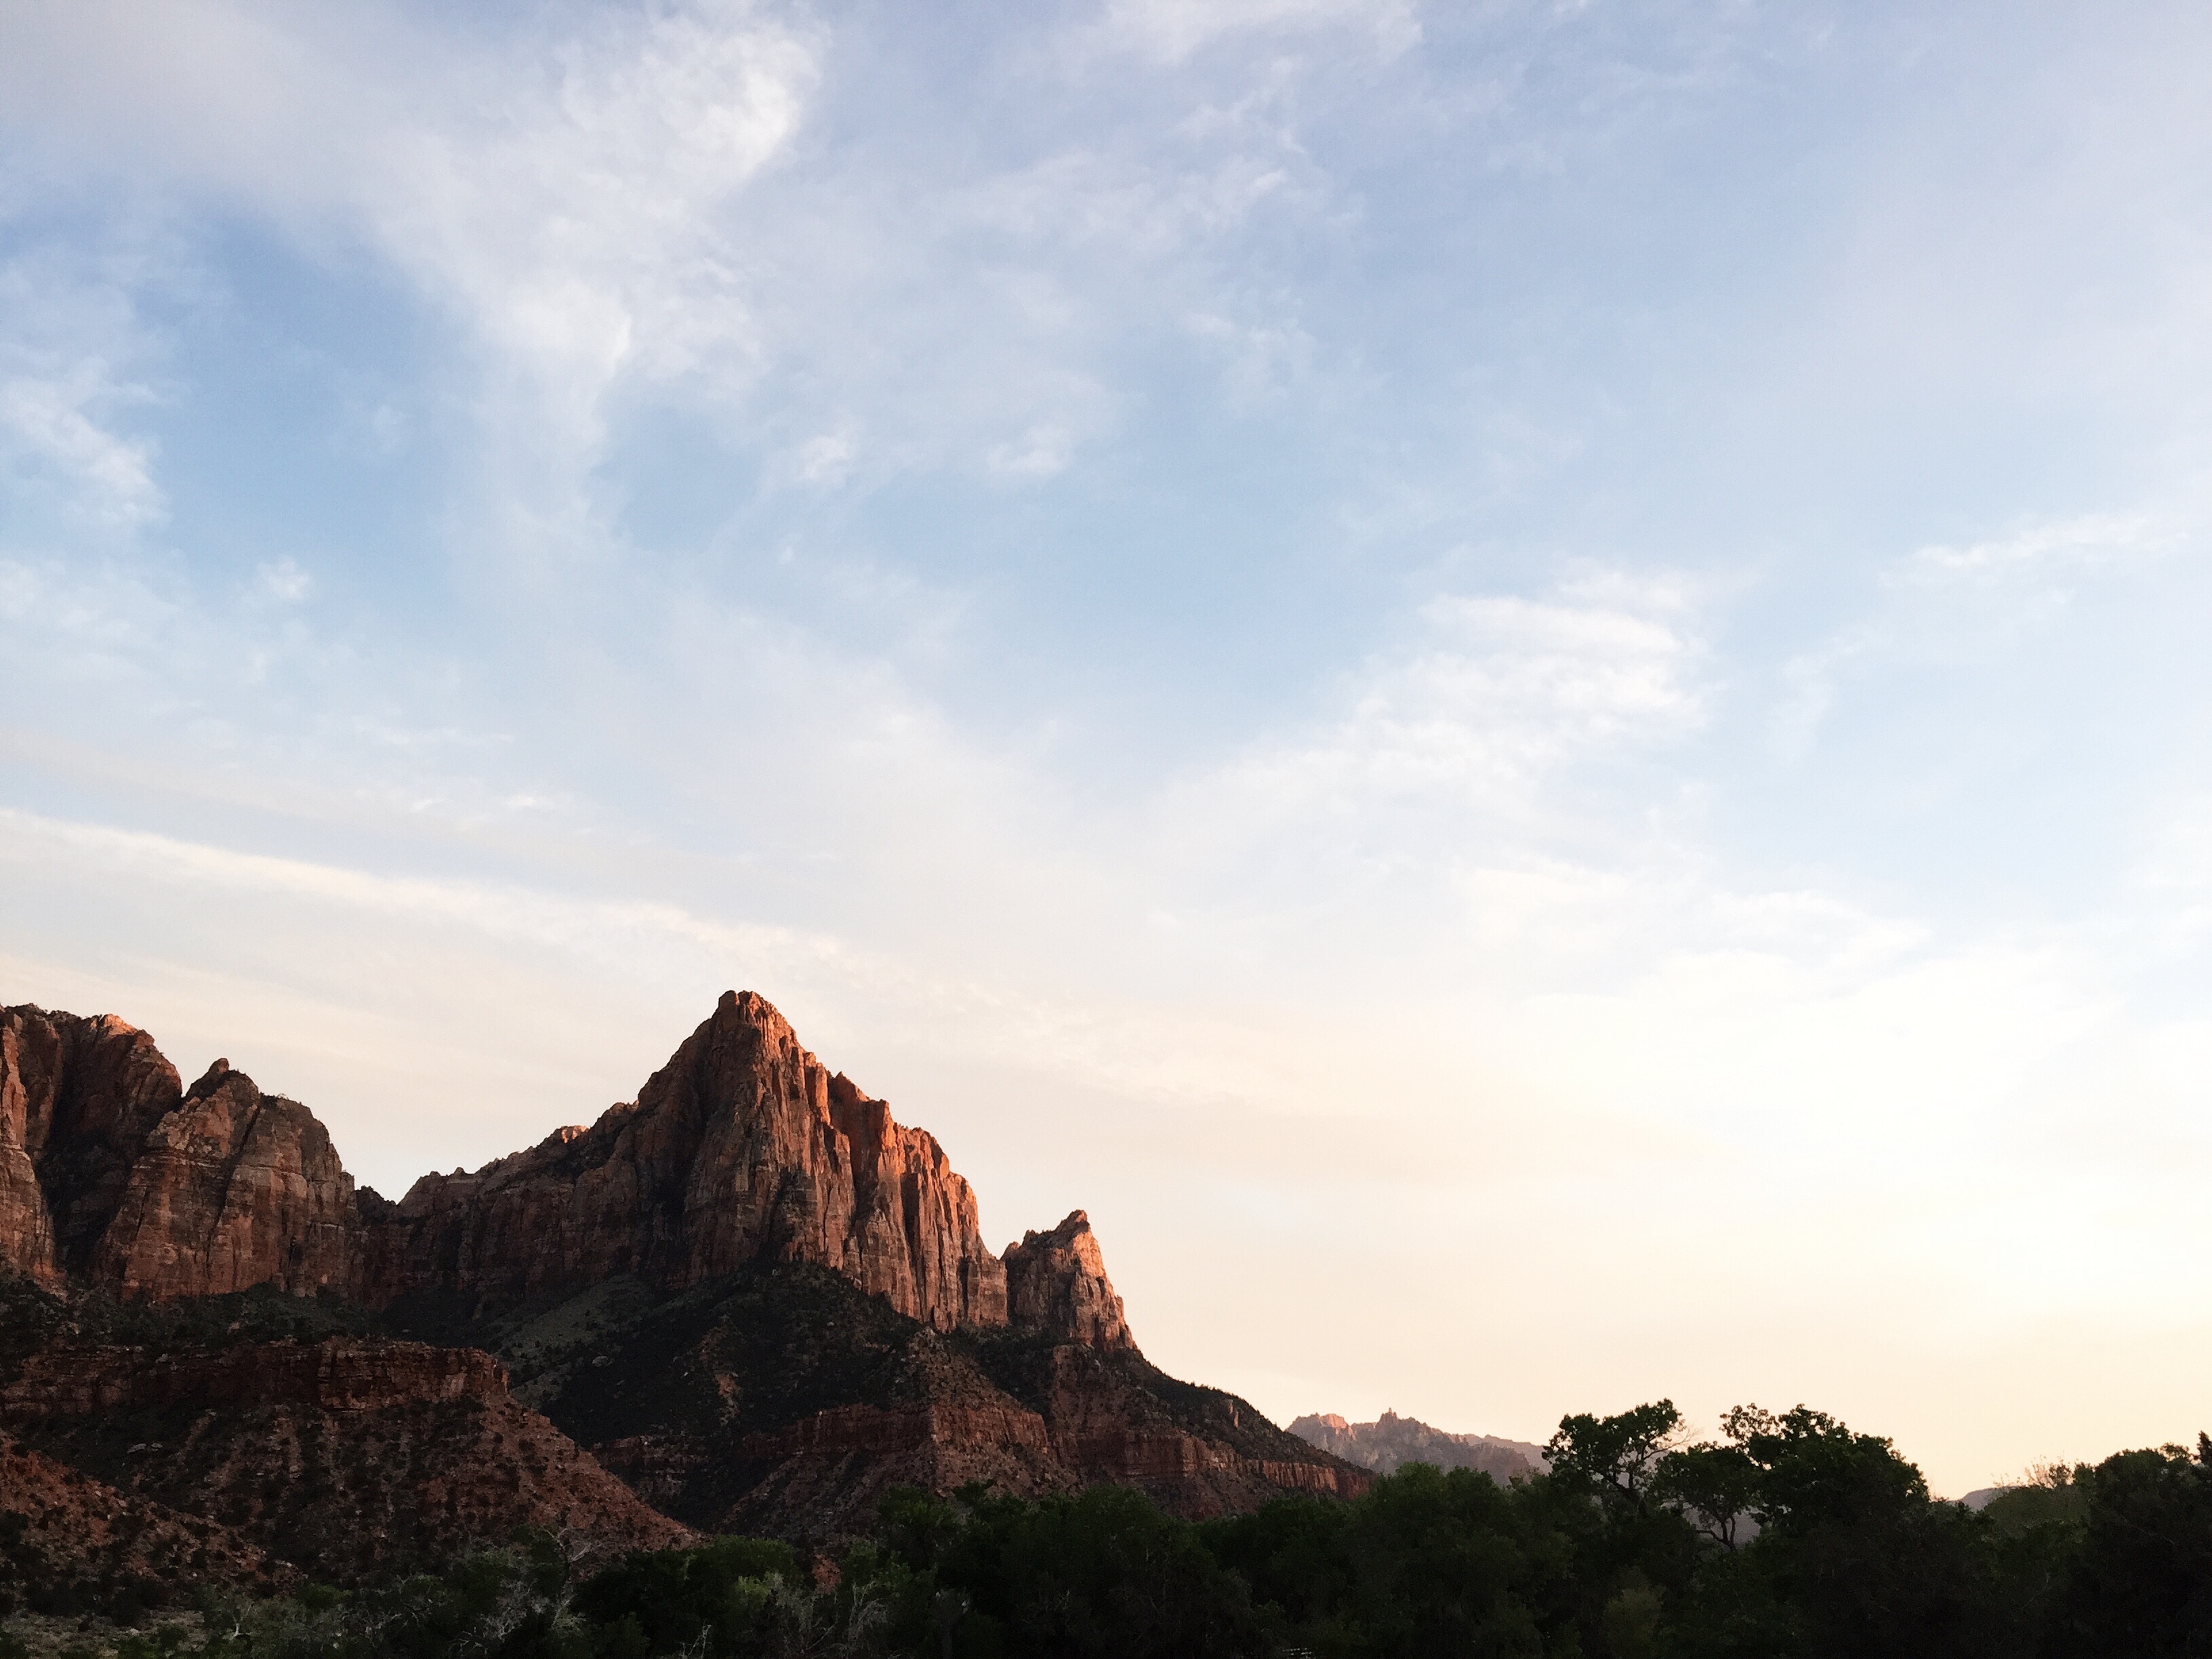
landscape, nature, rock, horizon, mountain, cloud, sky, sunset, sunlight, morning, hill, dawn, valley, mountain range, dusk, scenery, rocky, trees, landform, mountainous landforms